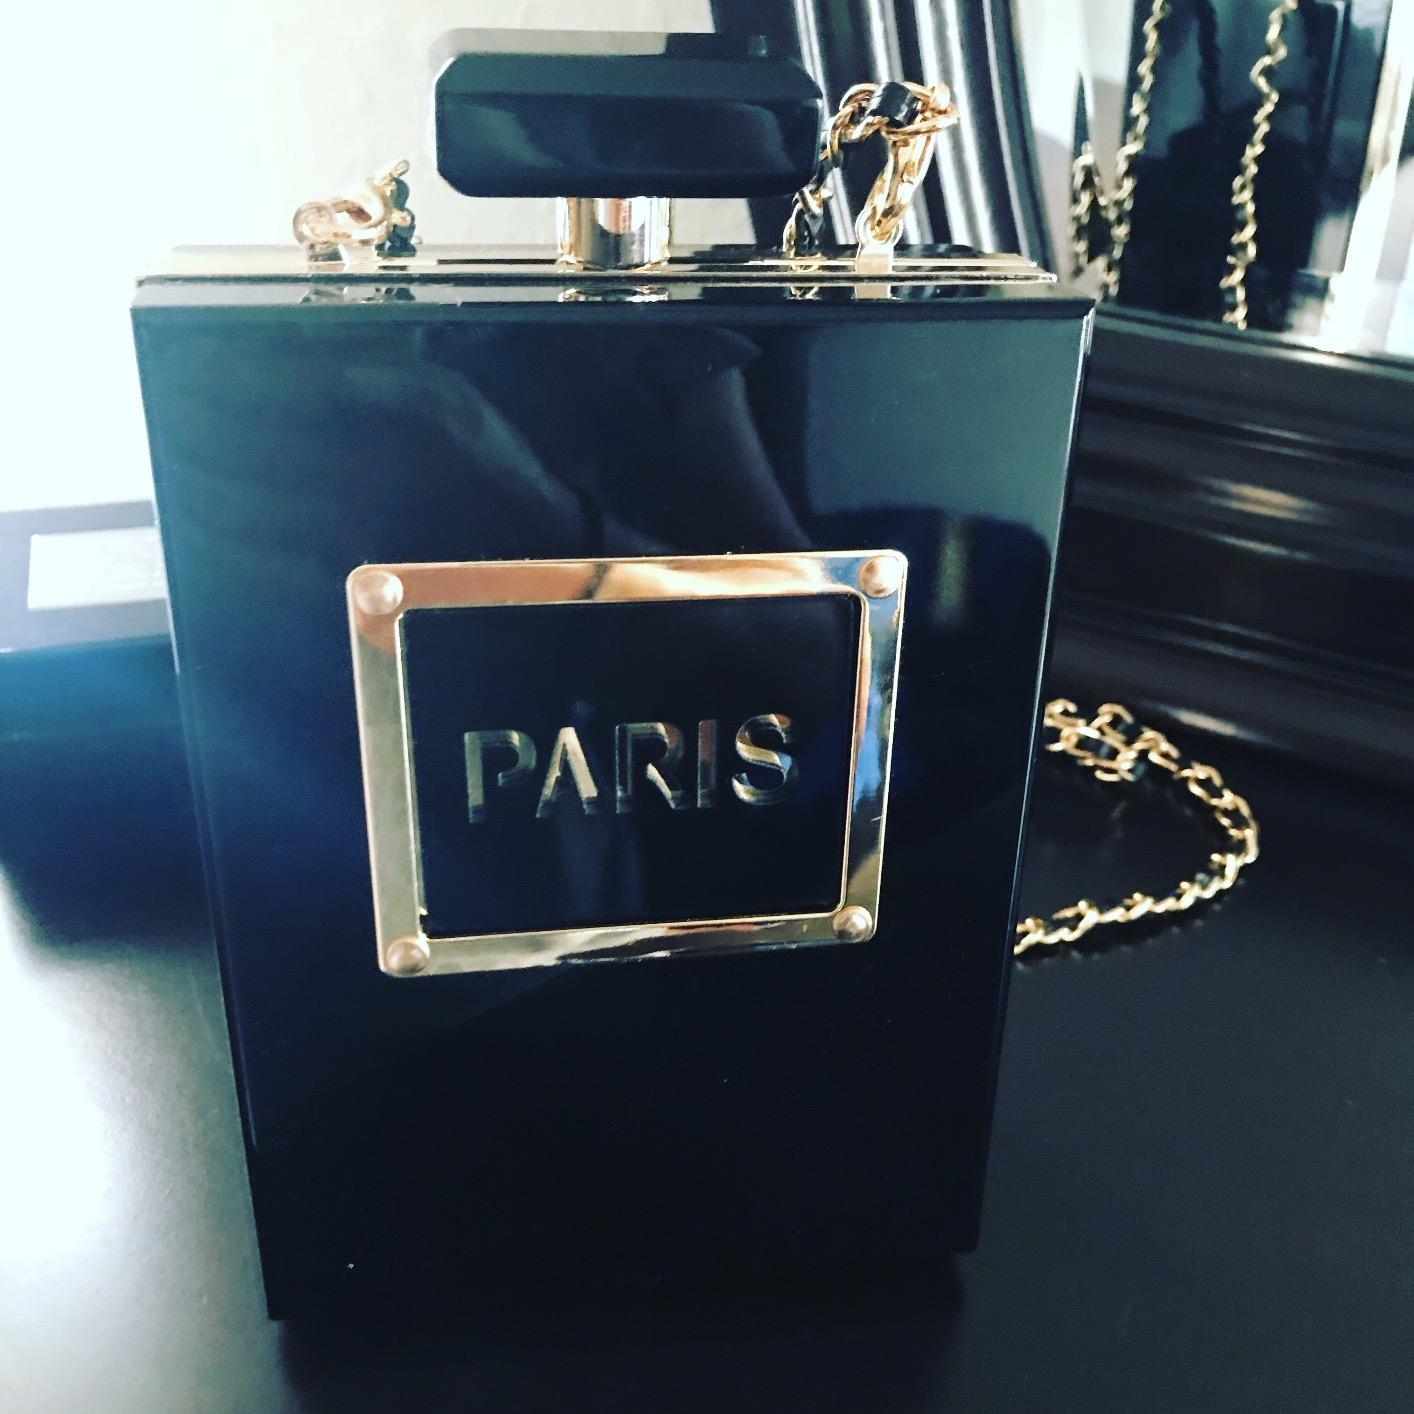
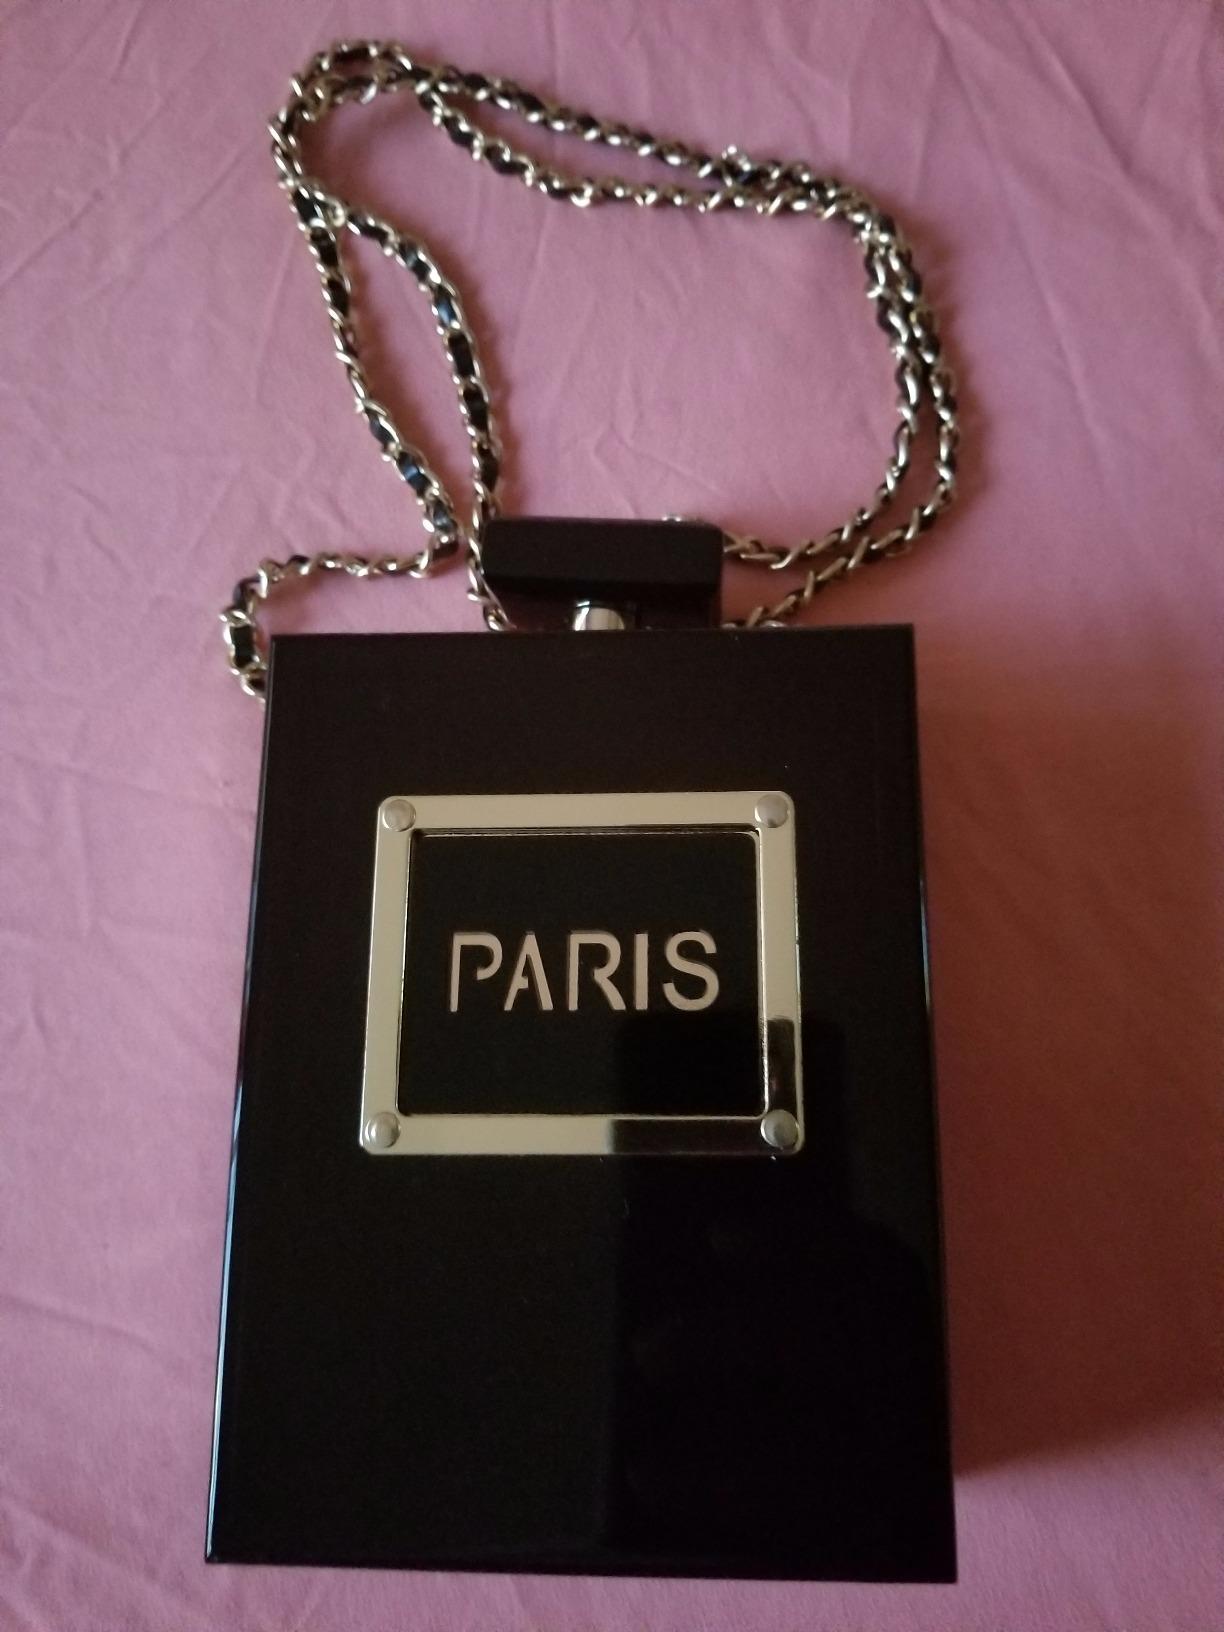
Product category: accessories_handbag
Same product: yes